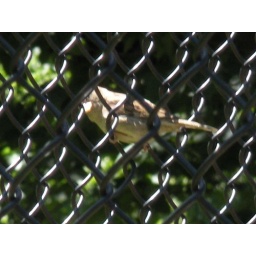
bird in fence